Cristina Bucșa

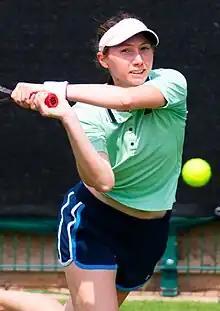
Bucșa at the 2023 Birmingham Classic

Bucșa reached the top 100 in the singles WTA rankings on 16 January 2023. She qualified for the Australian Open and reached the third round recording her first two wins at this major tournament over Eva Lys and Bianca Andreescu. She then lost to world No. 1, Iga Świątek, in the third round. This was her best result at a Grand Slam tournament thus far. At the Lyon Open, she won her first WTA doubles title with Bibiane Schoofs. At the Indian Wells Open, she reached the second round of a WTA 1000 tournament for the first time in her career, defeating Katie Swan as a qualifier.